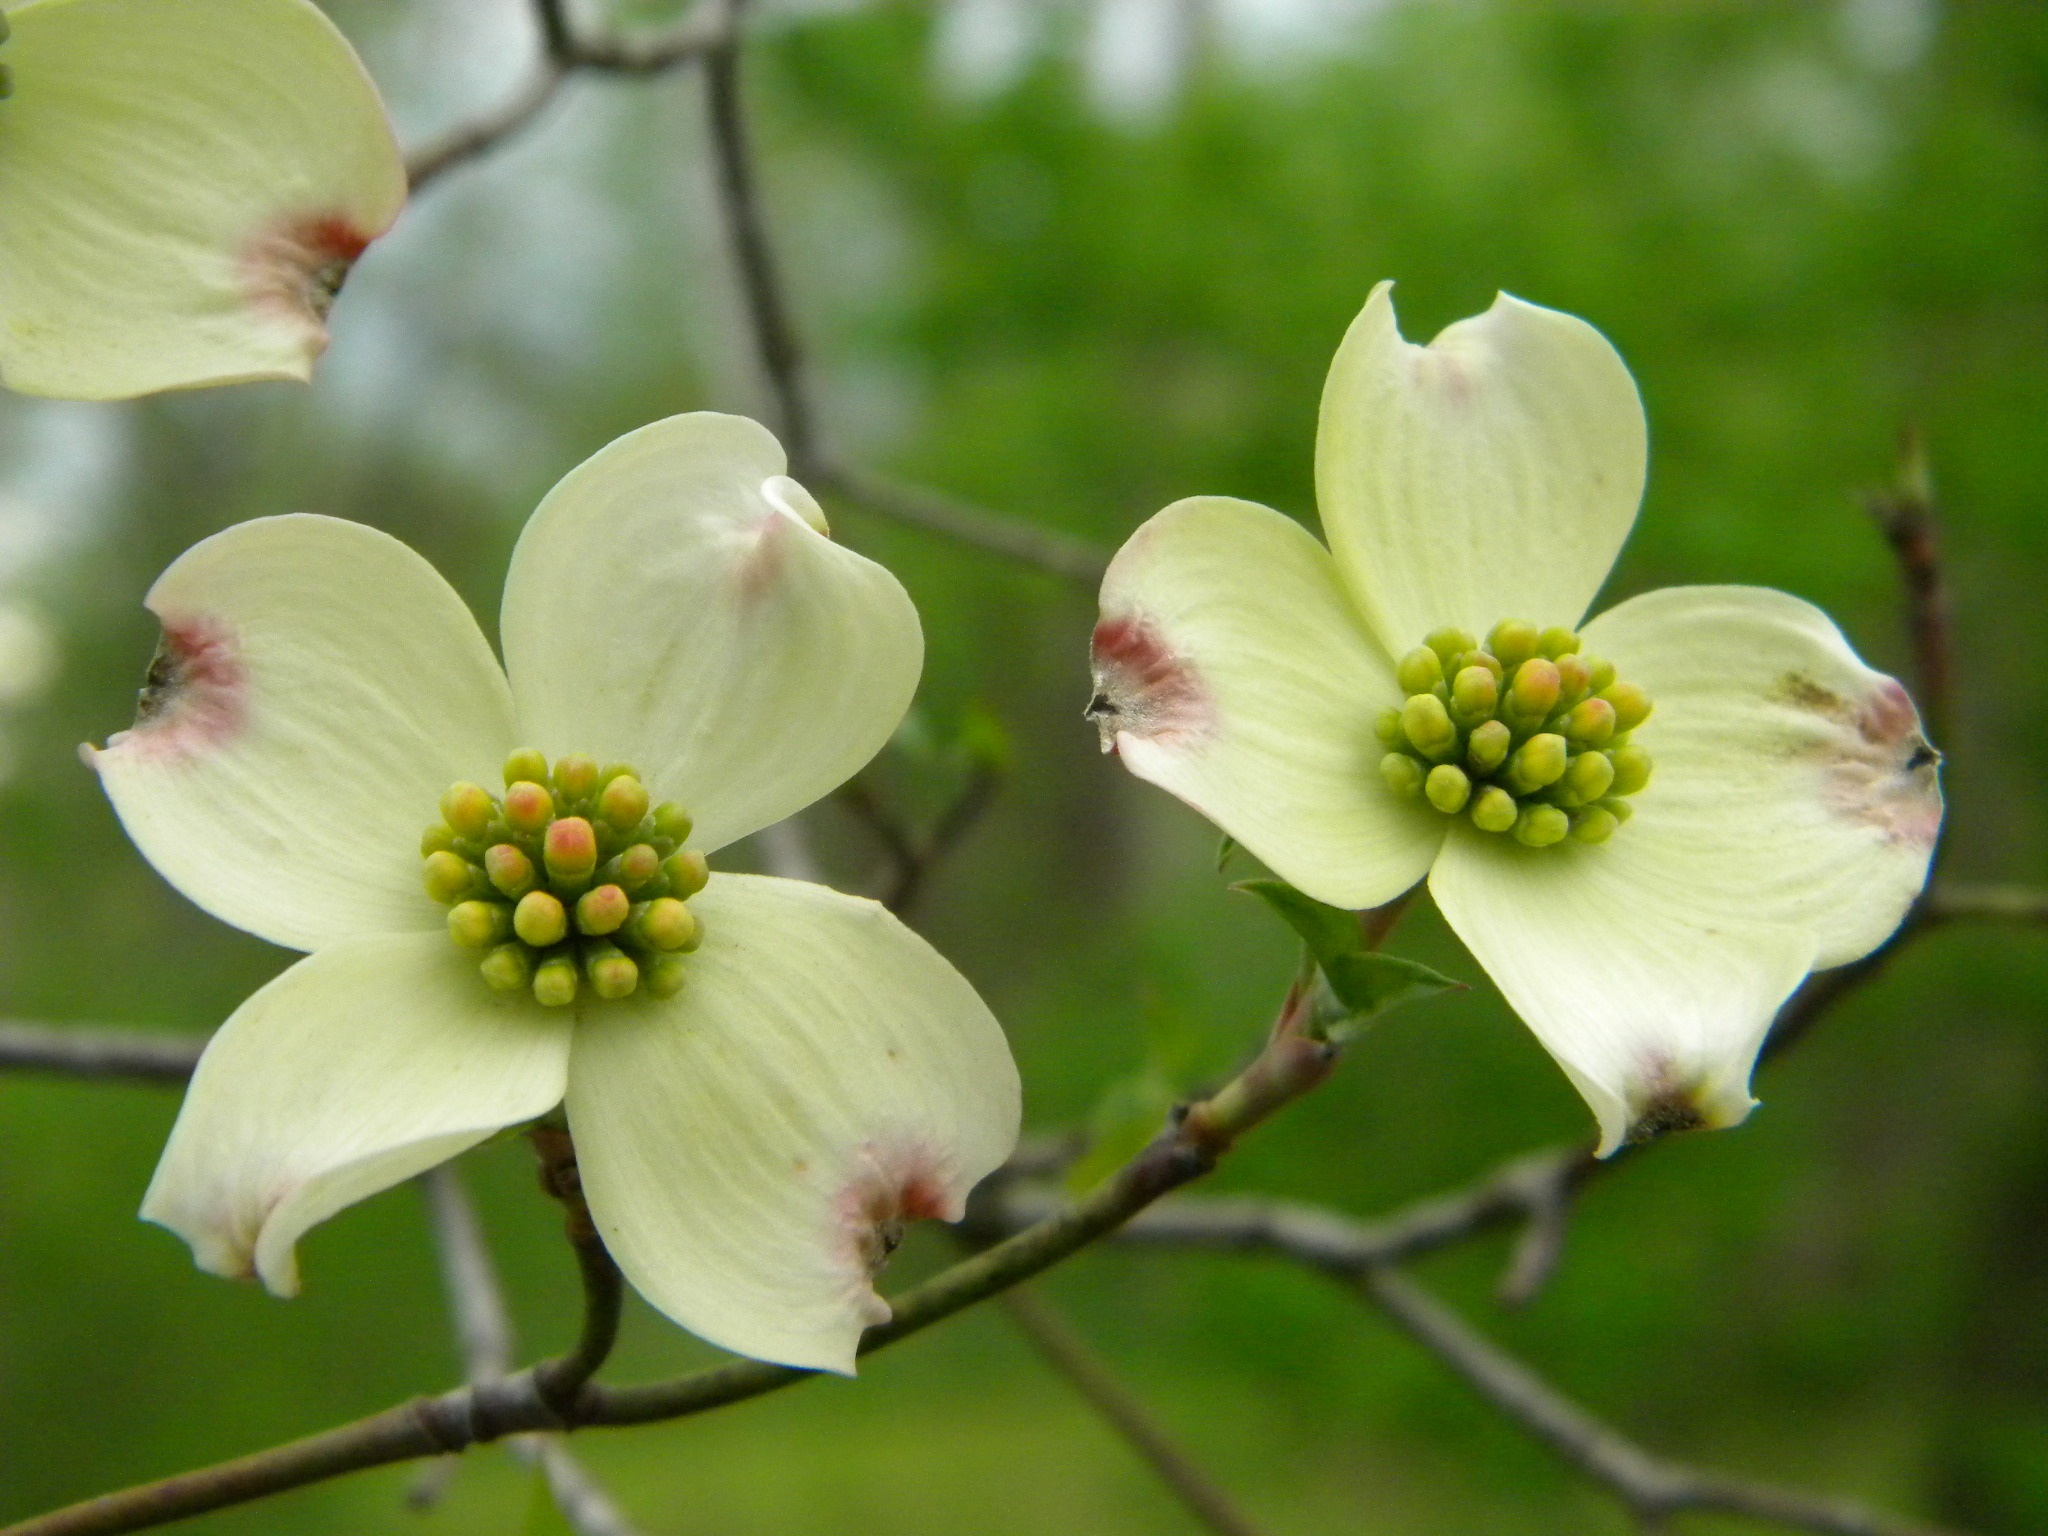
branch, blossom, plant, flower, petal, food, green, produce, botany, flora, wildflower, close up, trees, beautiful, macro photography, flowering plant, plant stem, land plant, dogwoods, blooming trees